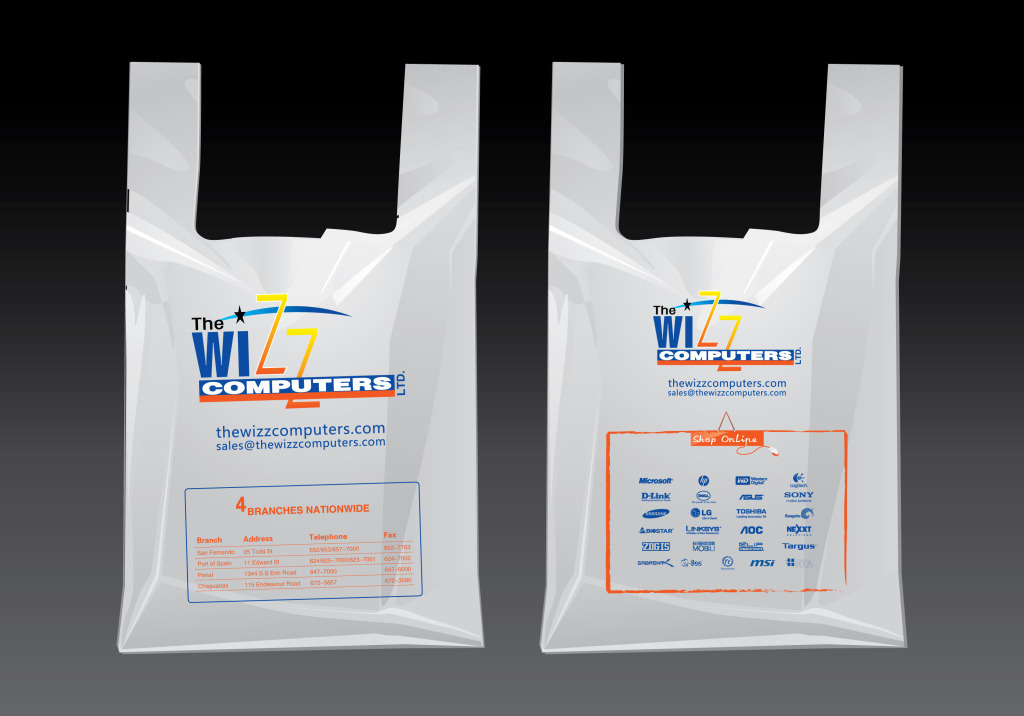
Label: plastic